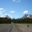
Label: road